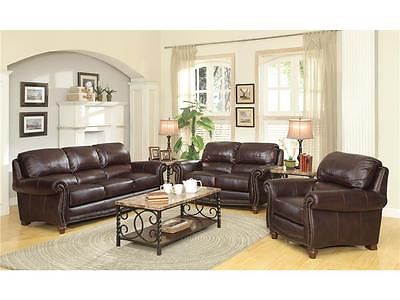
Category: sofa